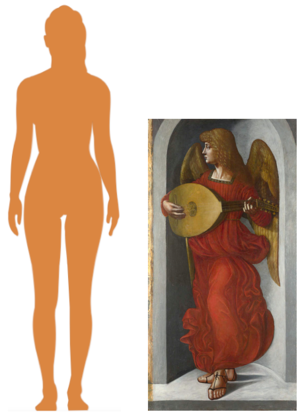
Comparaison indicative de tailles entre une femme de stature moyenne (165 cm) et le tableau de l'ange en rouge (118.8 × 61 cm)
Les Anges musiciens désignent deux tableaux réalisés à la fin du xvᵉ siècle afin d'encadrer celui de La Vierge aux rochers de Léonard de Vinci. Ils ont pour fonction d'orner les panneaux latéraux du retable de l'Immaculée Conception, créé pour la décoration d'une chapelle de l'église Saint-François-Majeur de Milan. Séparés tout à la fin du XVIIIᵉ siècle de leur retable d'origine, ils sont conservés depuis 1898 à la National Gallery à Londres.